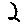
Label: 2